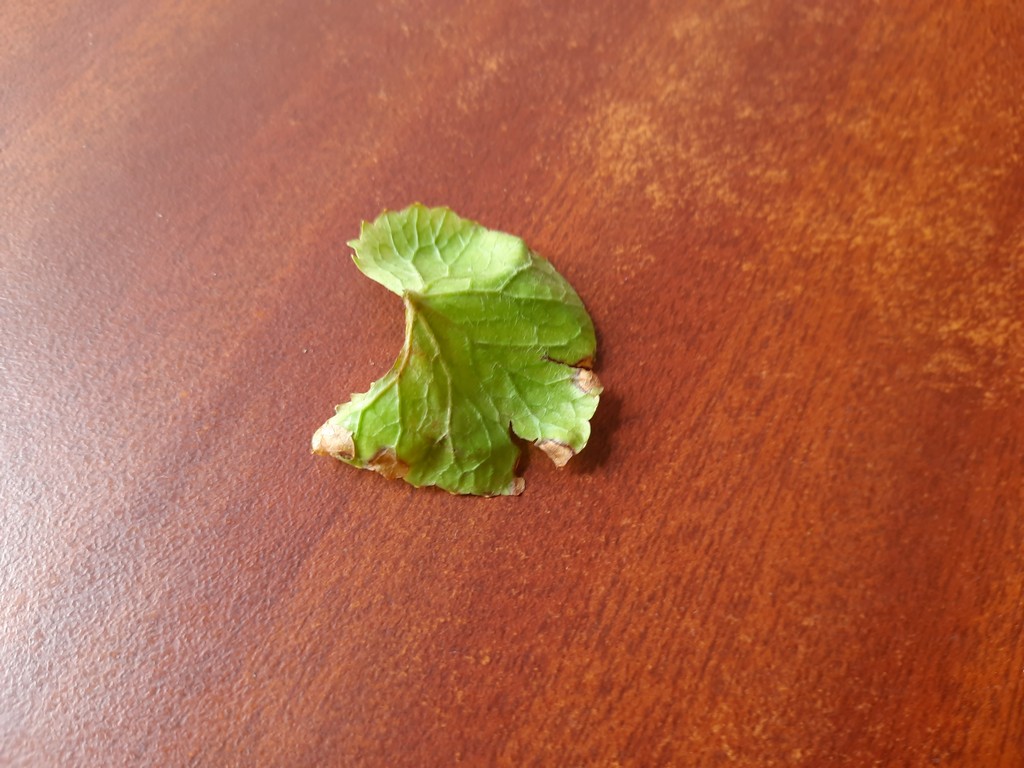
Label: Unhealthy